Volodymyr Melnykov

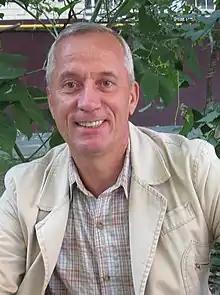

Volodymyr Melnykov (born September 14, 1951) is a Ukrainian poet, writer, songwriter, author of lyrics and music for songs, inventor, composer and public figure, Merited Figure of Arts of Ukraine.